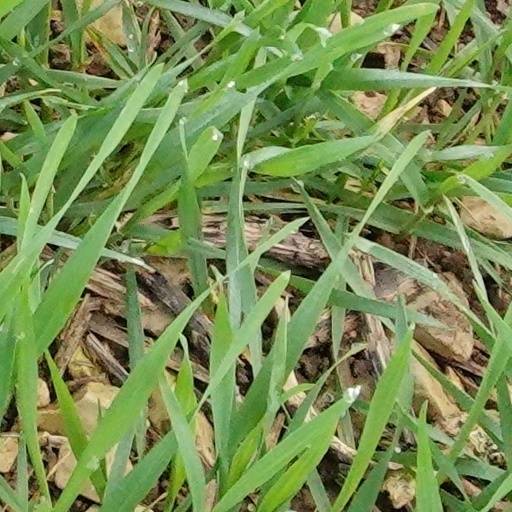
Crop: wheat